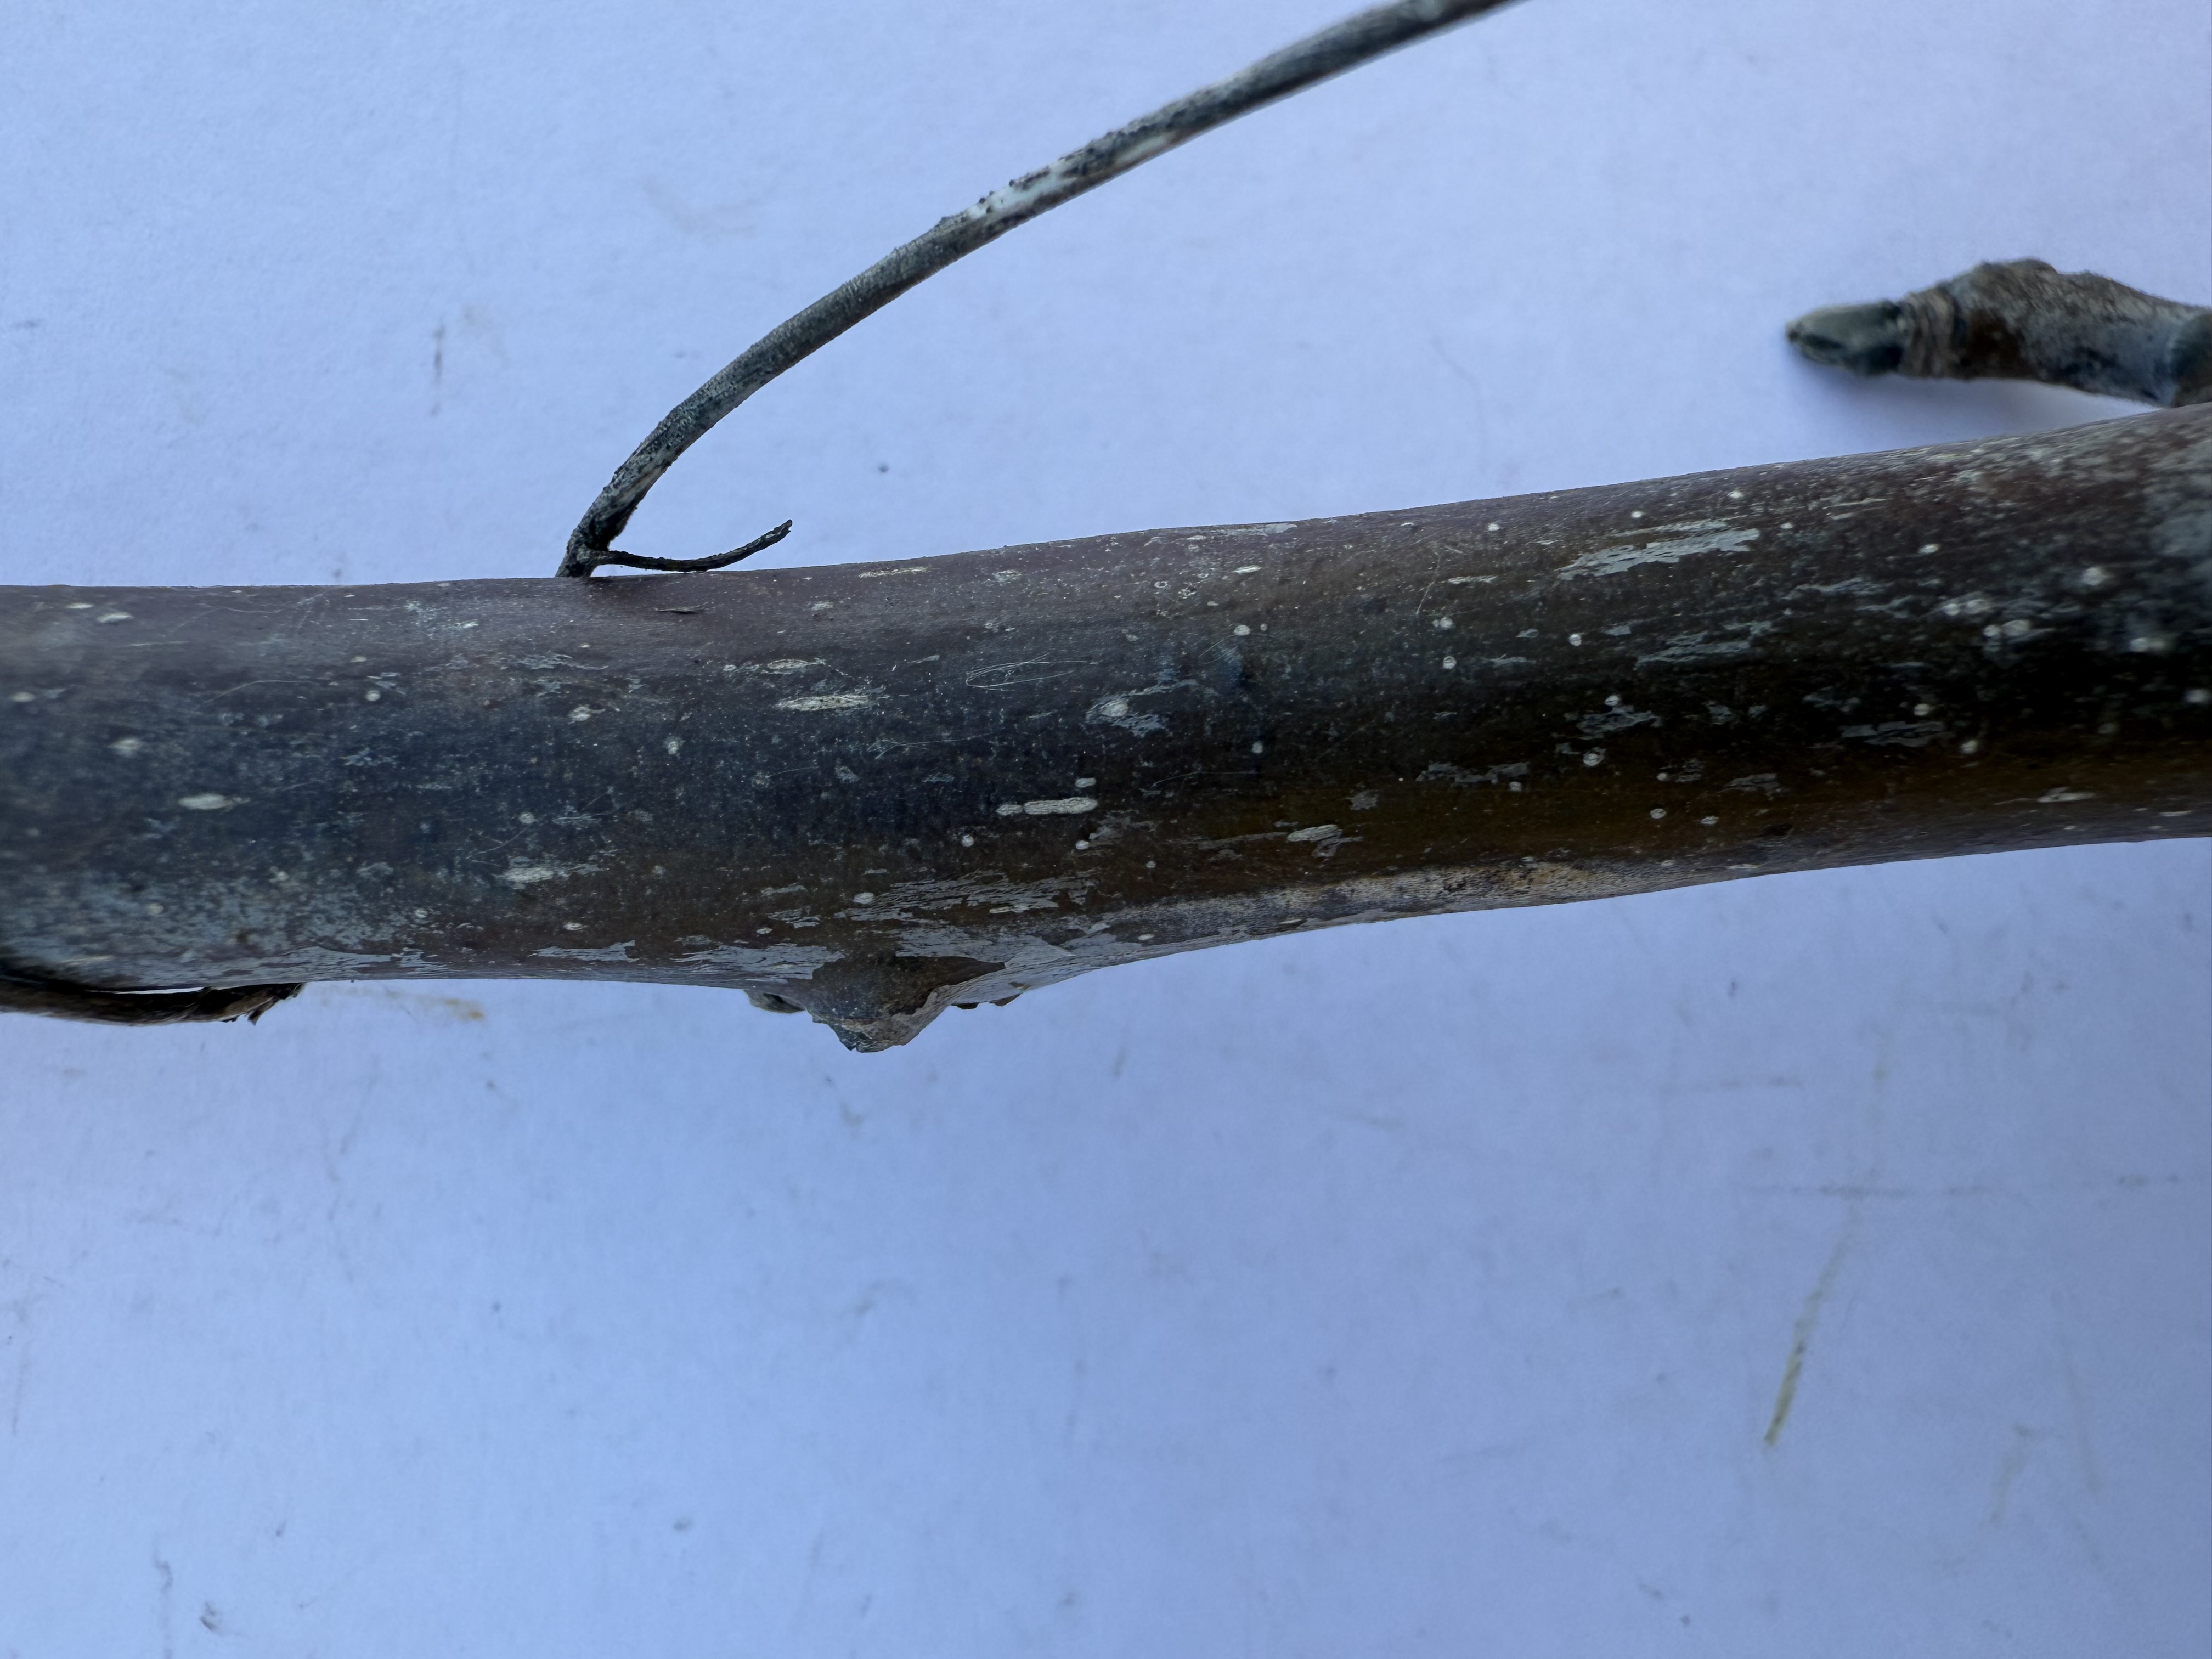
Variety: Sebin Walnut